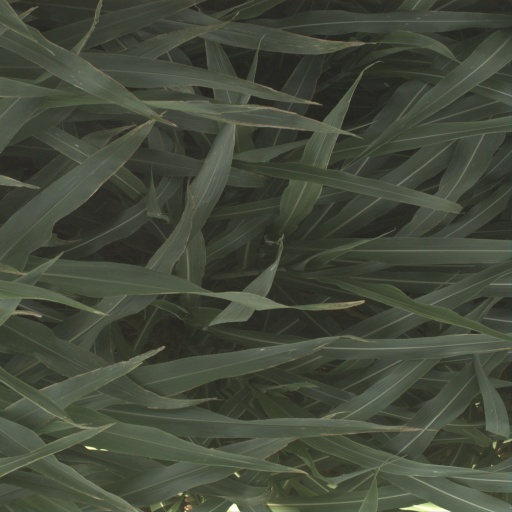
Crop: sorghum